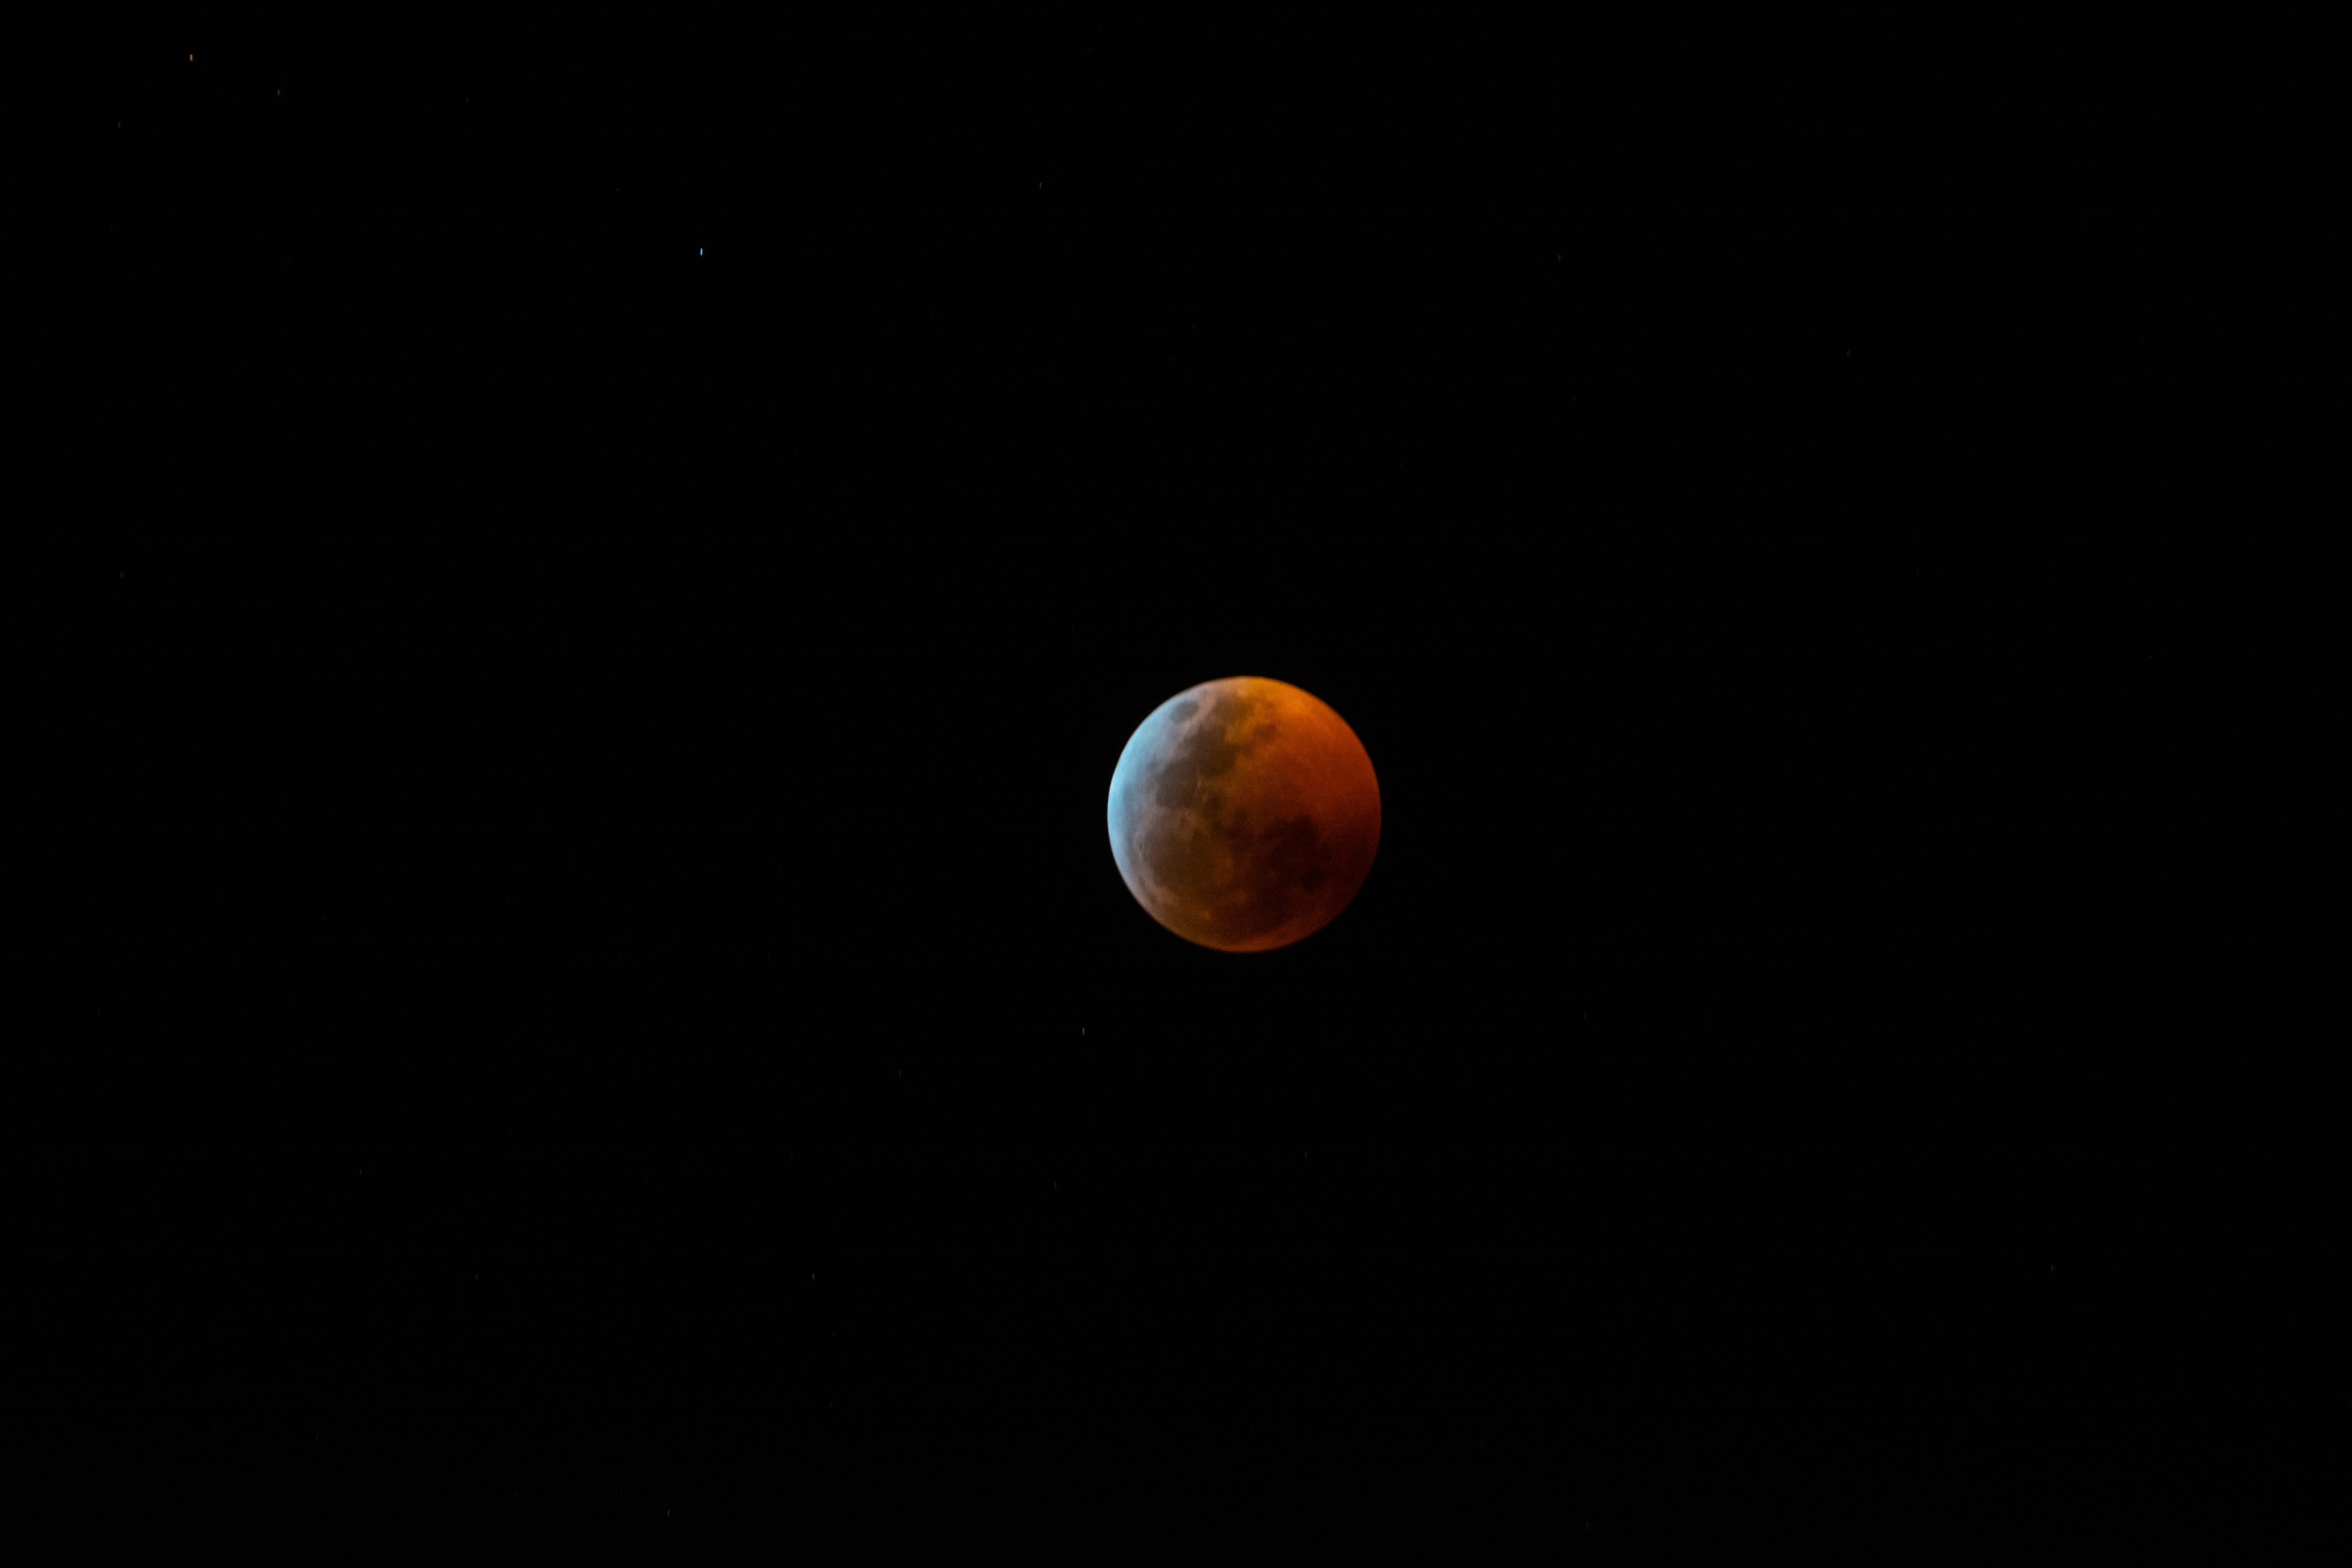
moon, astronomical object, celestial event, atmosphere, lunar eclipse, night, midnight, sky, space, event, astronomy, darkness, moonlight, universe, planet, sphere